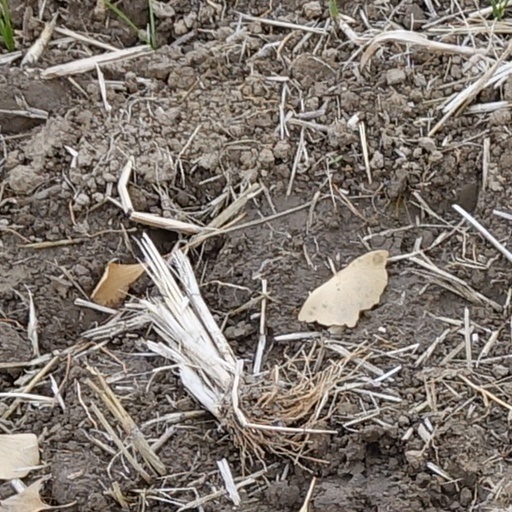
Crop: wheat